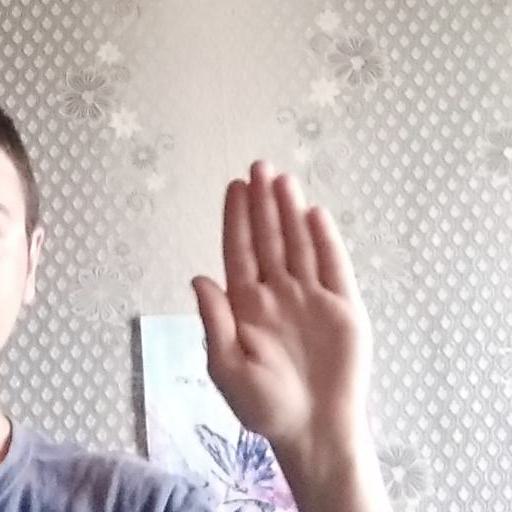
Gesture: stop